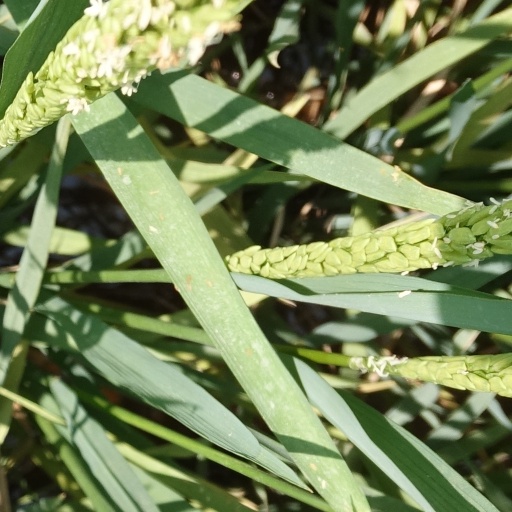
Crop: rice